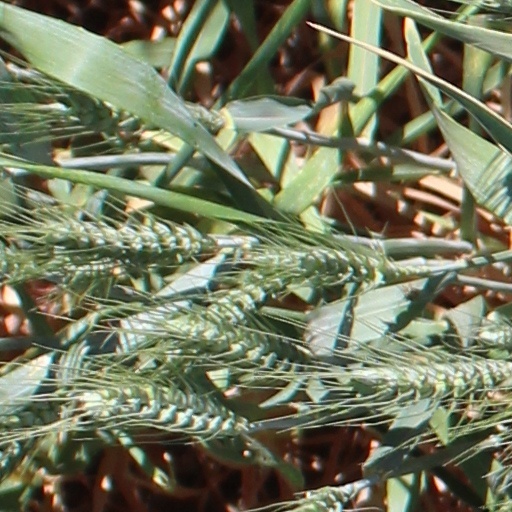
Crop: wheat